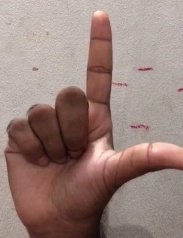
ASL sign: L